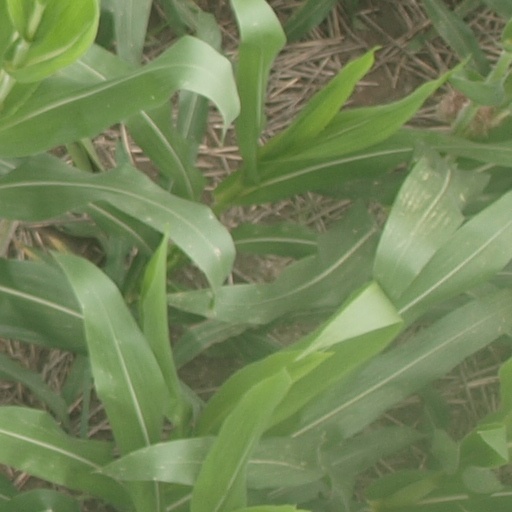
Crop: maize; corn